Kachina Chasmata

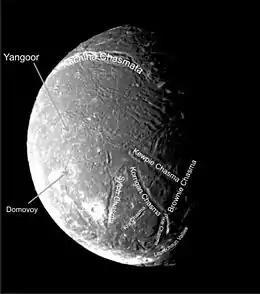
"Voyager 2" image of Ariel. The Kachina Chasmata can be seen in the upper part of the image.

The Kachina Chasmata are the longest known canyon or system of canyons on the surface of the Uranian moon Ariel. The name comes from kachina, a spirit in Hopi mythology. The 622 km long and 50 km wide chasmata arise from a system of normal faults running from the north-west to the south-east. The faults bound down-dropped crustal blocks forming structures called graben. The canyons cut the cratered terrain, which means that they were formed at a relatively late stage of the moon's evolution, when the interior of Ariel expanded and its ice crust cracked as a result. The floor of the canyons is not visible on the images obtained by the "Voyager 2" spacecraft in January 1986; thus, whether it is covered by smooth plains like the floors of other Arielian graben is currently unknown.